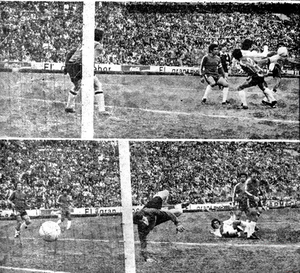
Juan Carlos Oblitas Saba né le 16 février 1951 à Mollendo, département d'Arequipa au Pérou, surnommé El Ciego « L'Aveugle », est un joueur de football péruvien, aujourd'hui entraîneur.